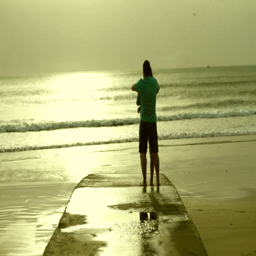
young happy couple walking at the beach